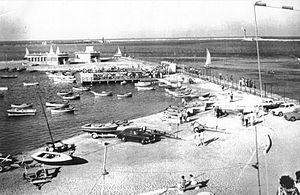
Photo du Sport Nautique Bizertin (années 1956-1964).
La Fédération tunisienne de voile est l'instance gérant la voile en Tunisie. Elle est placée sous la tutelle du ministère de la Jeunesse et des Sports.